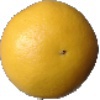
Label: Grapefruit White 1